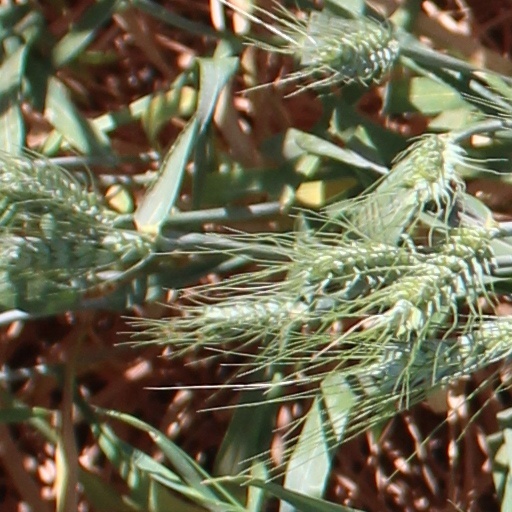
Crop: wheat